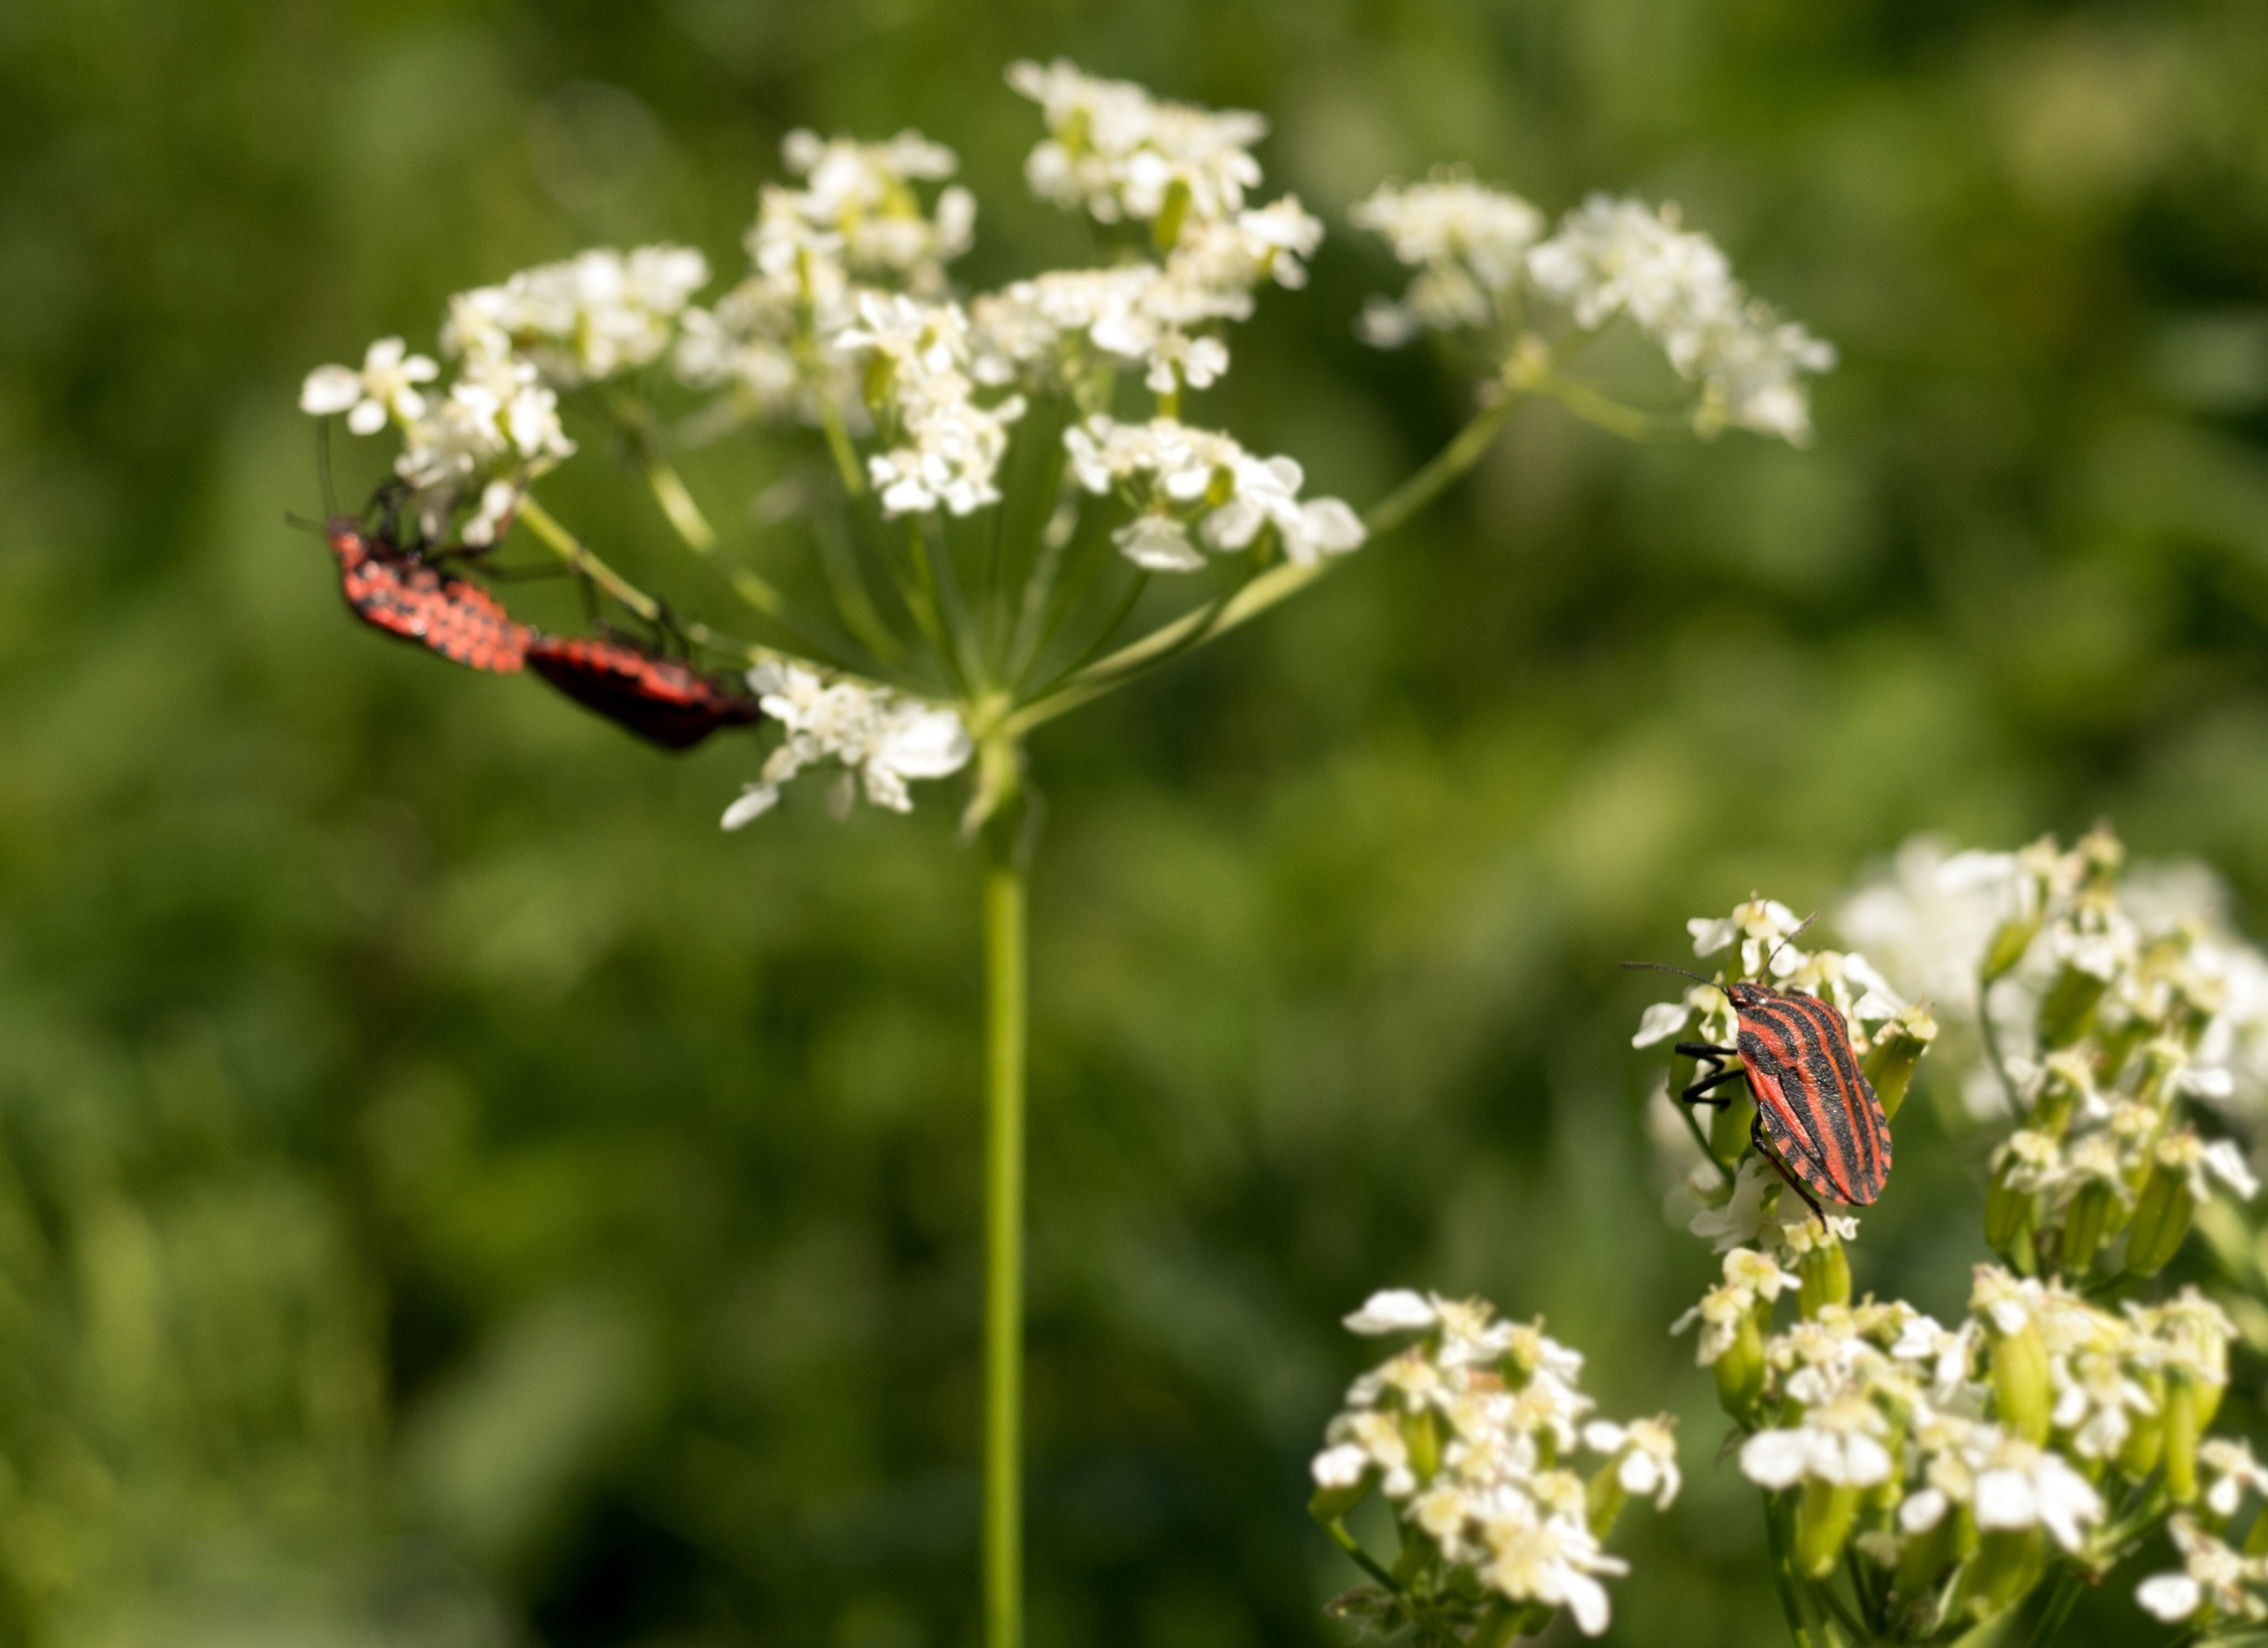
nature, blossom, plant, white, meadow, flower, spring, red, herb, produce, insect, bug, botany, flora, invertebrate, striped, wildflower, flowers, reproduction, nectar, yarrow, macro photography, anthriscus, flowering plant, pairing, cow parsley, insect photo, strip bug, land plant, voyeurism